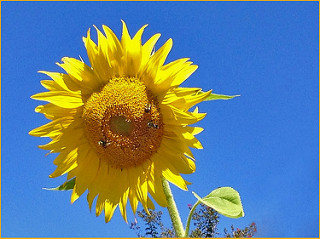
Flower: sunflower